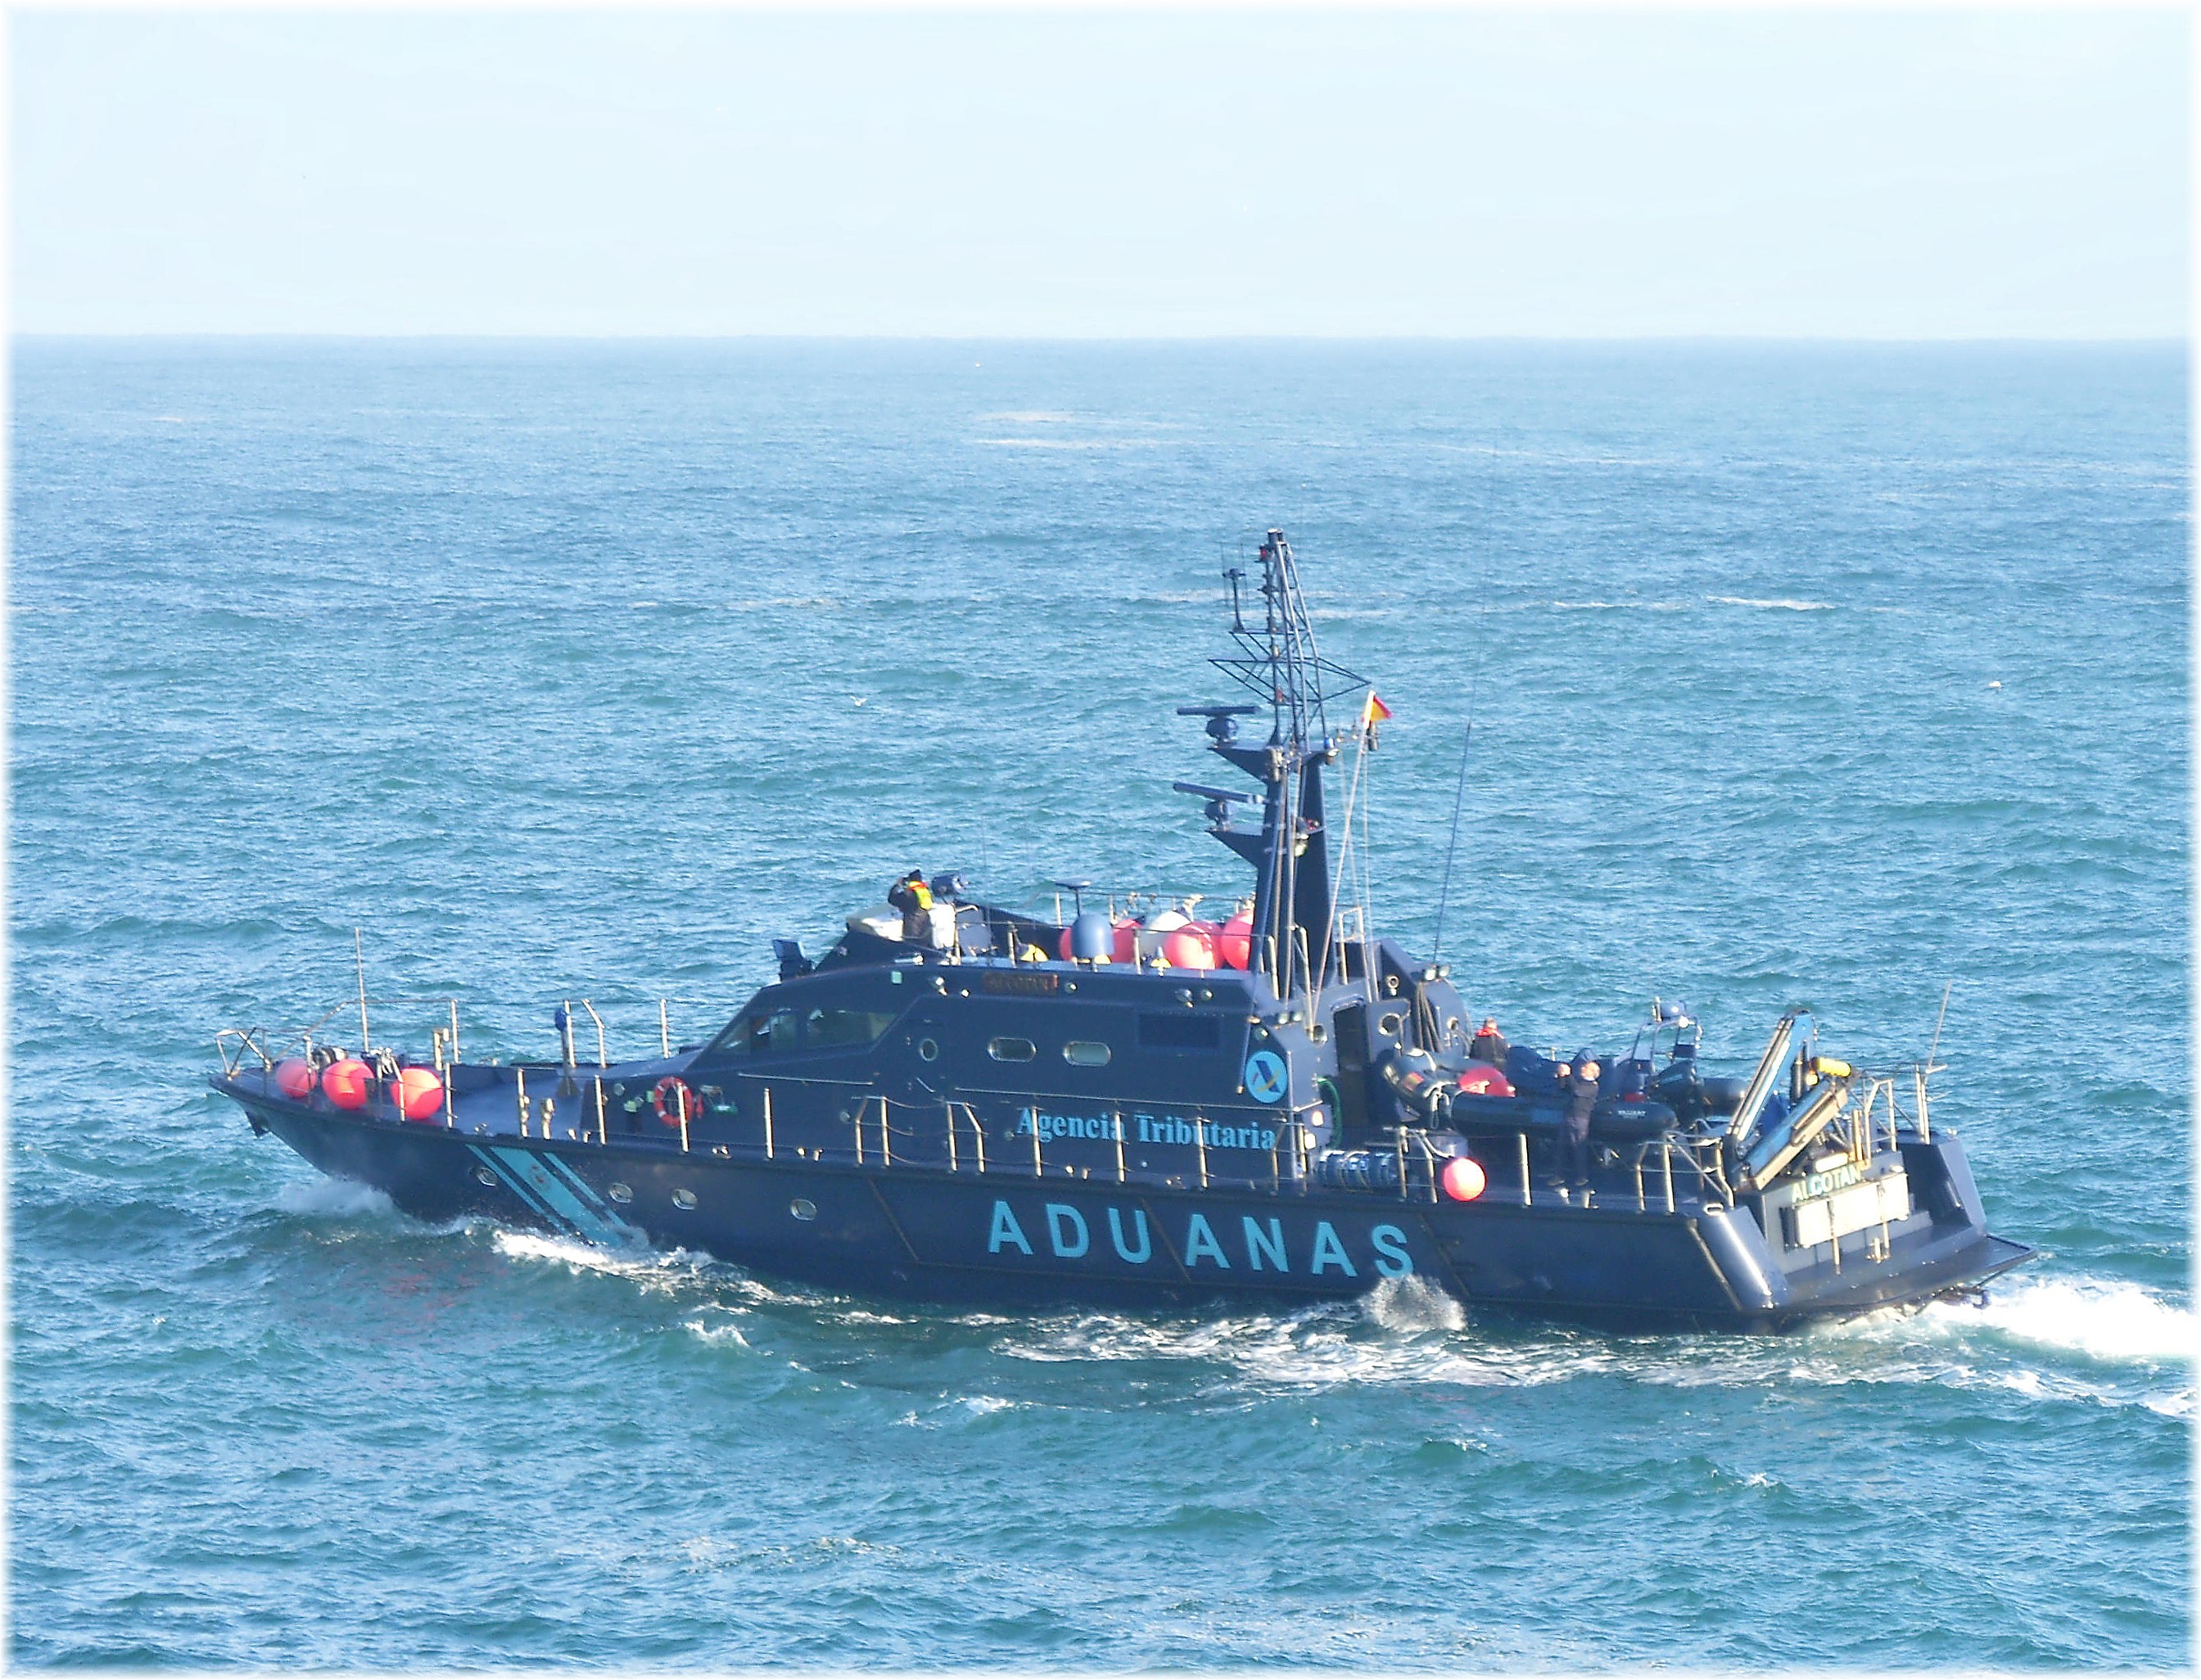
sea, boat, ship, europe, vehicle, motorboat, spain, europa, mar, agua, galicia, costa, oceano, tugboat, watercraft, espana, galiza, auga, embarcaciones, marineras, galice, paseomaritimo, navegar, barcos, embarcacions, lacoruna, fishing vessel, acoru a, coru a, mari eiras, destroyer, pilot boat, patrol boat, research vessel, anchor handling tug supply vessel, platform supply vessel, naval ship, guided missile destroyer, missile boat, fast attack craft, united states coast guard cutter